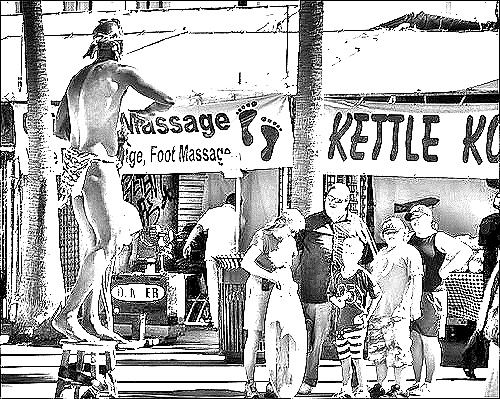
Portrait style: Sketch Portrait